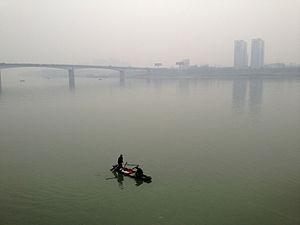
Le Yuan Jiang, autrefois appelé Yuan Shui est un fleuve chinois qui coule dans la province du Hunan. Le Yuan est un des principaux affluents du Yangzi Jiang.